List of Oregon State Beavers men's basketball head coaches

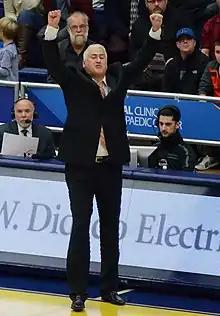
Wayne Tinkle, the current head coach of the Oregon State Beavers.

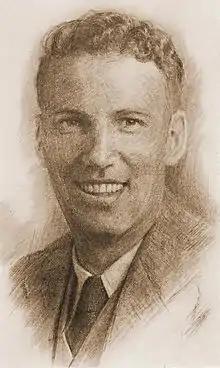
Slats Gill, the winningest head coach in Beavers men's basketball history.

The following is a list of Oregon State Beavers men's basketball head coaches. There have been 22 head coaches of the Beavers in their 122-season history.